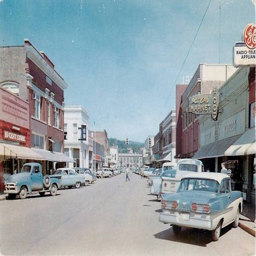
victory sign down the street .